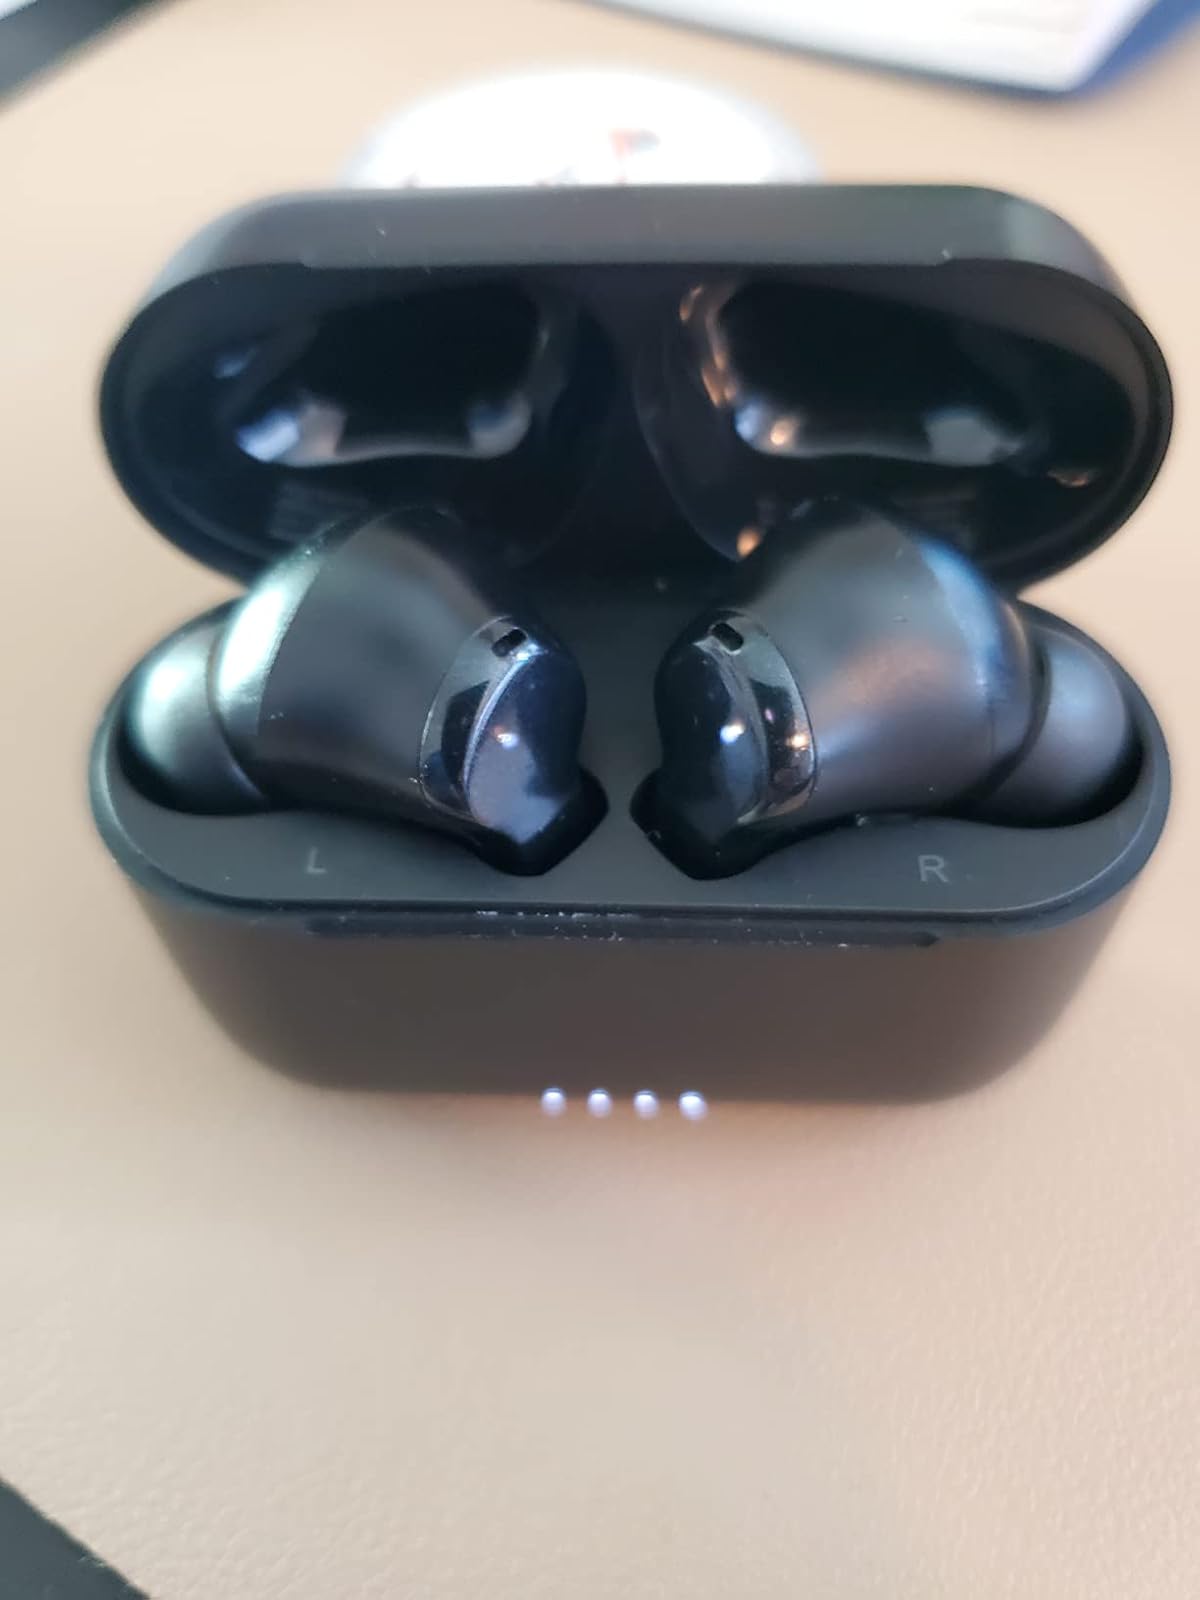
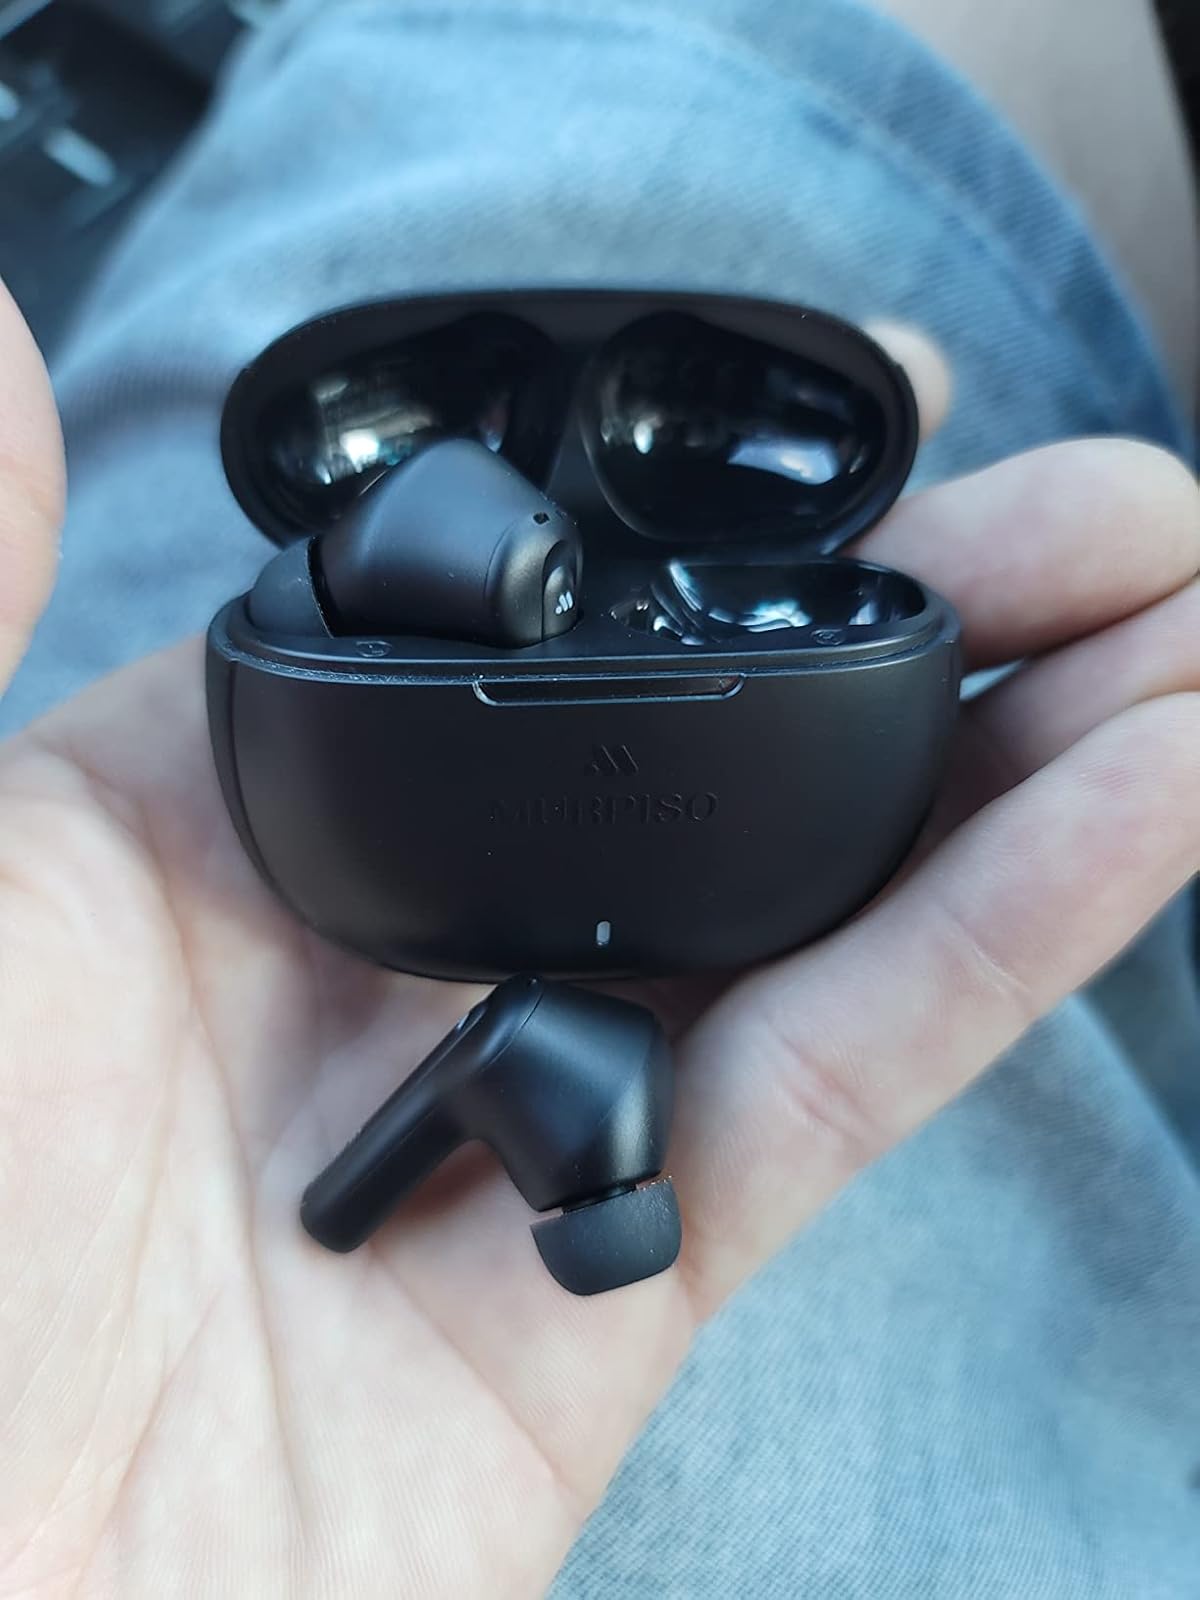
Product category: earbuds
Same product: no